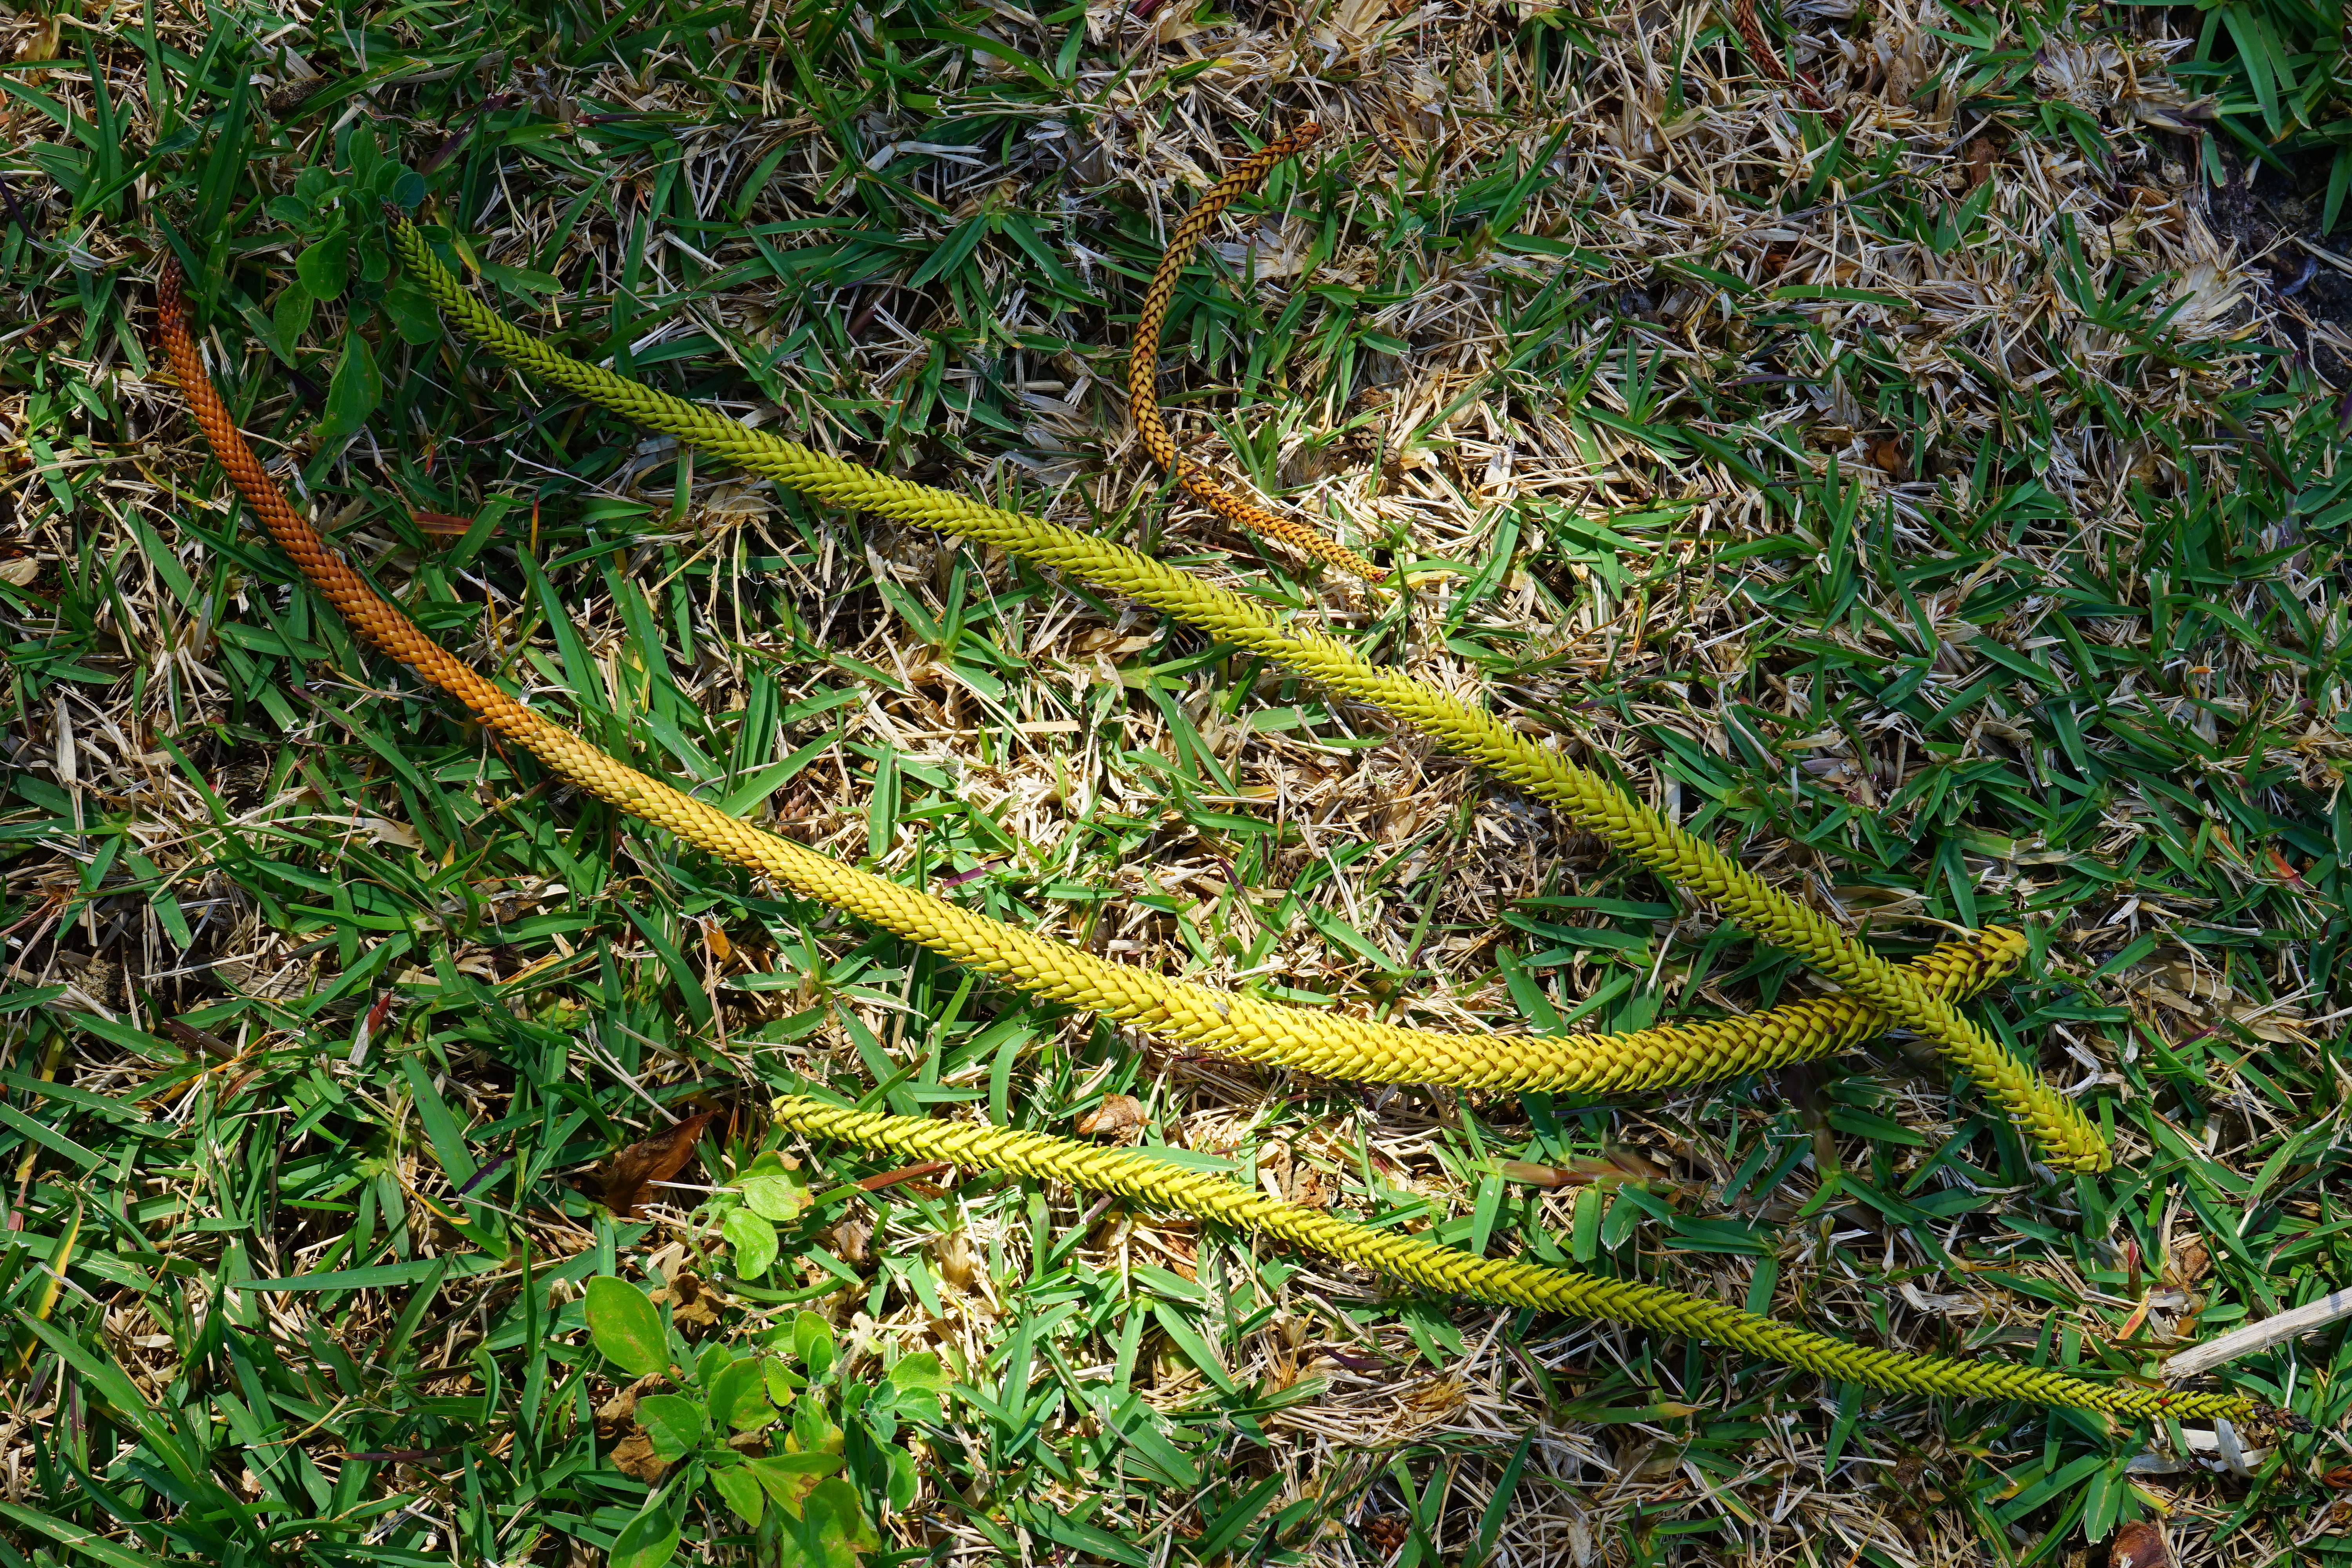
tree, grass, branch, plant, leaf, flower, wildlife, green, jungle, botany, reptile, flora, fauna, aesthetic, long, branches, needles, snake, tenerife, araucaria, canary islands, oblong, araucariaceae, distinctive, araucaria heterophylla, norfolk pine, grass family, plant stem, scaled reptile, araucaria family